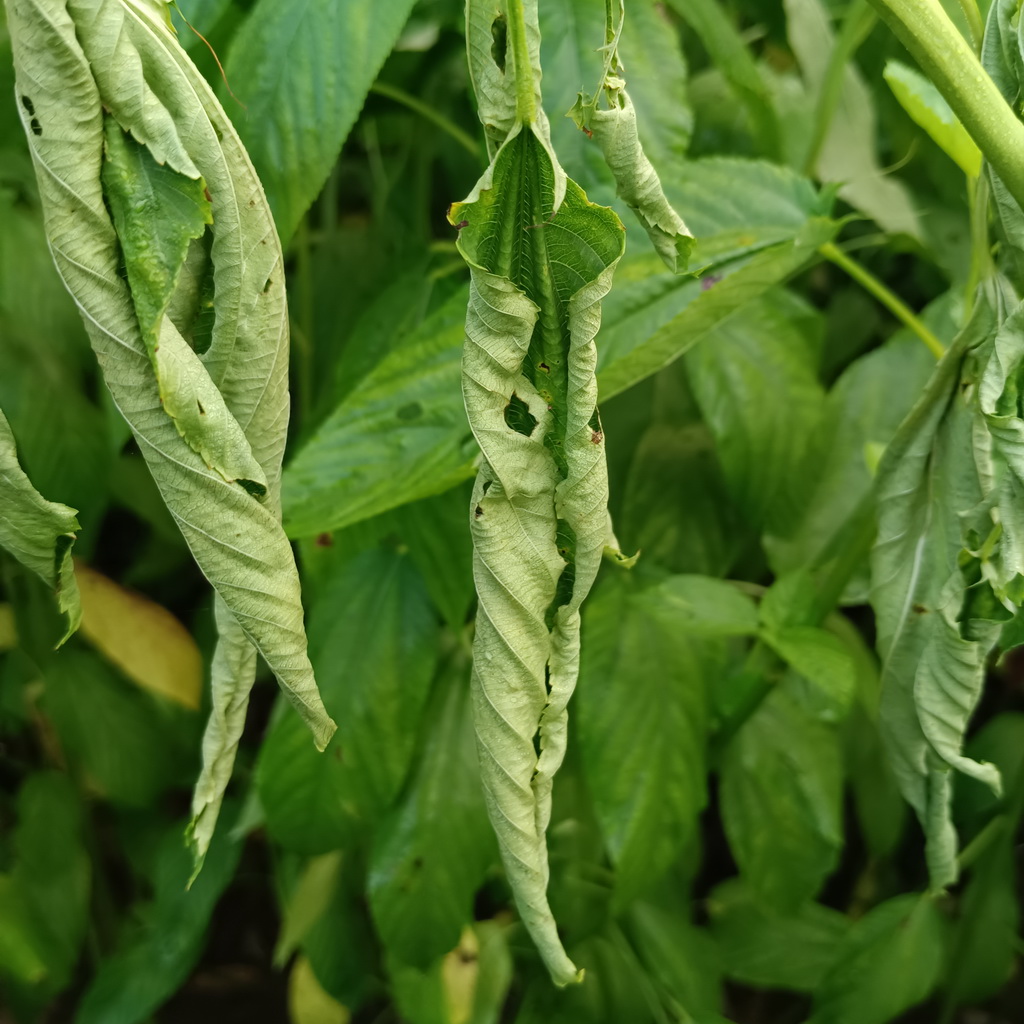
Label: Dieback